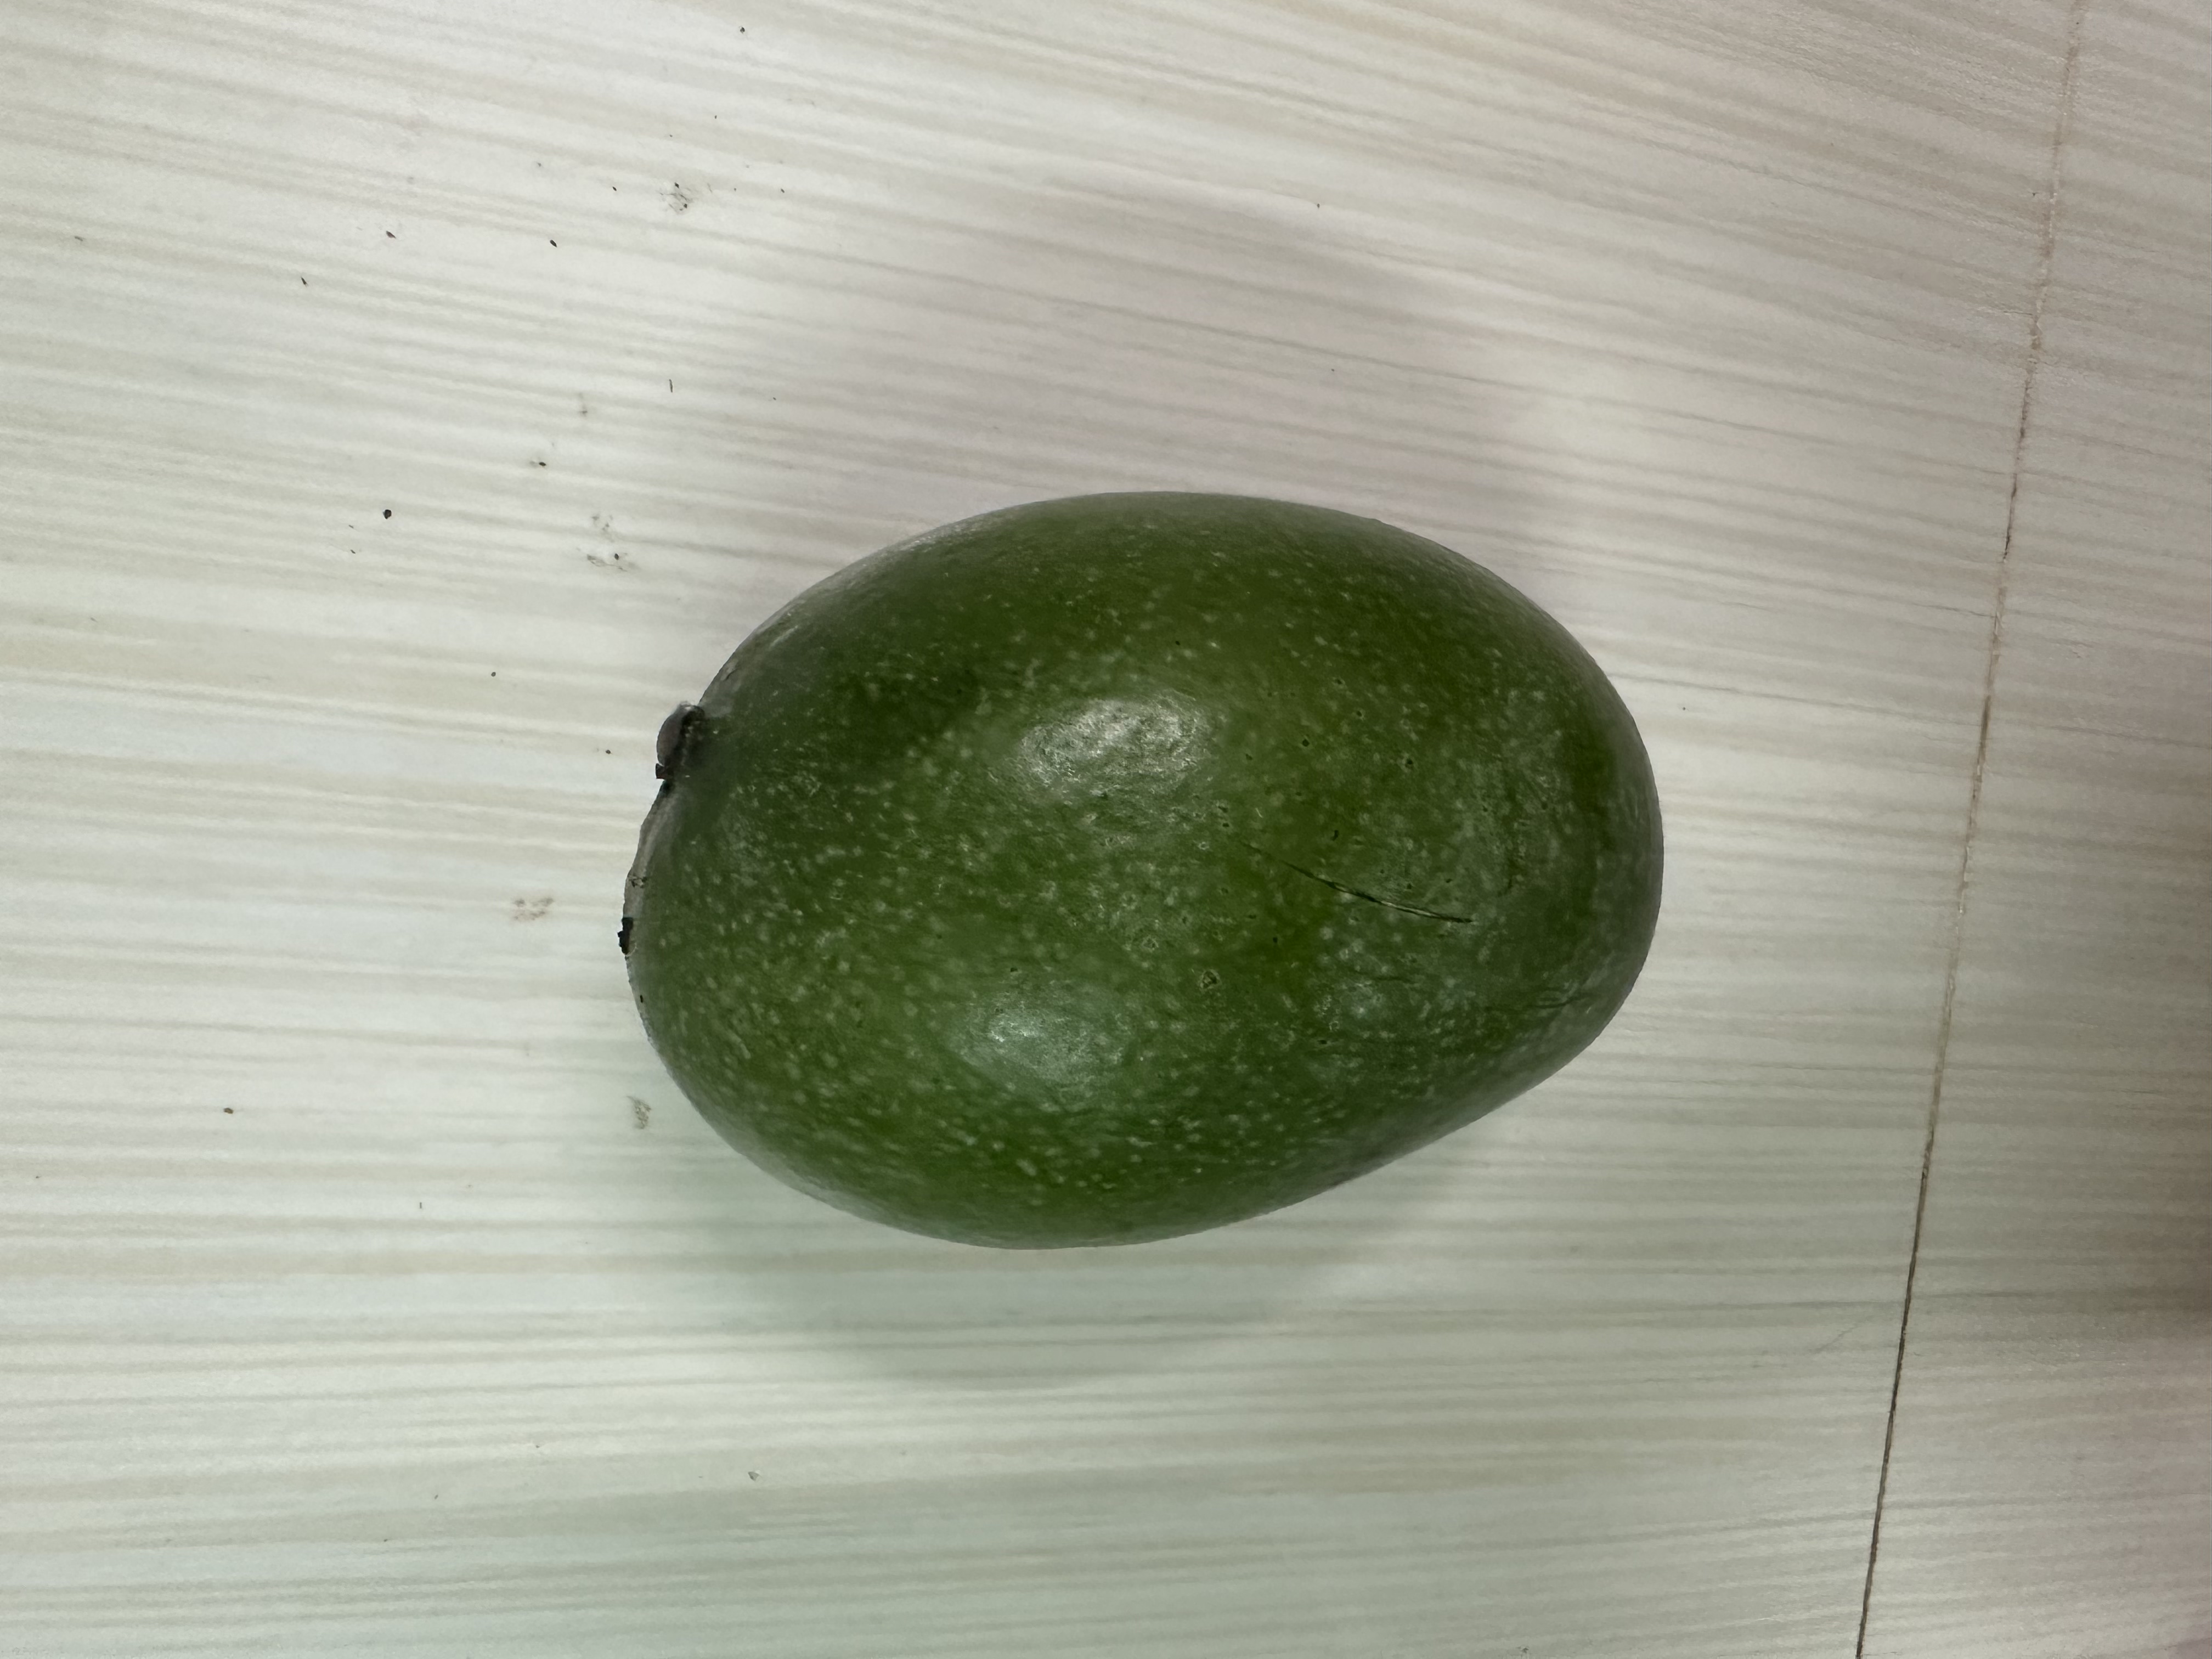
Mango variety: Amrapali